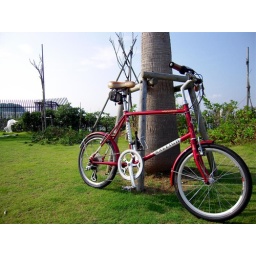
It was simple and cute bike. I used to go around beach and temples on this mini velo.